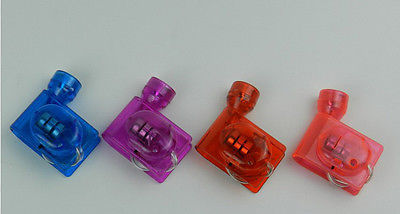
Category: lamp